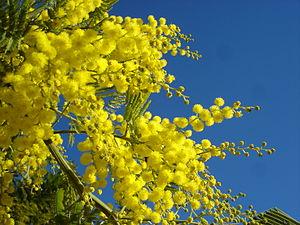
Acacia dealbata est une espèce d'arbres ou d'arbrisseaux, couramment désignés sous le nom de « mimosa d'hiver » ou « mimosa des fleuristes », appartenant à la sous-famille des Mimosoidées.